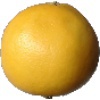
Label: Grapefruit White 1